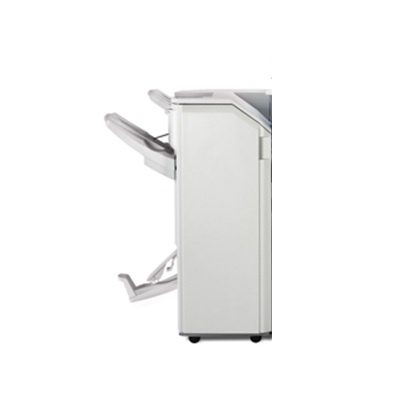
Finisher Ricoh SR3020 Booklet Libretto a sella SR 3020
Libretto FINISHER RICOH SR3020 SR 3020 MERLUZZO. SR3020 , SR 3020 Il Finisher Interno Ricoh SR3020 è un rifiniture di alta qualità che offre una varietà di opzioni, ideale per una vasta gamma di documenti aziendali. Può essere regolato in diverse posizioni e consente la regolazione manuale del programma di piegatura. Inoltre, è dotato di un sistema di buon laccatura che è resistente all'usura e all'acqua. CONDIZIONE: USATO GARANTINO AL: Ricoh Aficio MP 4000, Aficio MP 4001, Aficio MP 5000, Aficio MP 5001, Aficio MP C3001, Aficio MP C3501, Aficio MP C4501, Aficio MP C5501, Aficio MP C3500, Aficio MP C4500, Aficio MP C4000, Aficio MP C5000
Brand: Condizione: USATO RICONDIZIONATO
Category: Office Supplies > General Office Supplies > Paper Products > Binder Paper